Open-channel flow

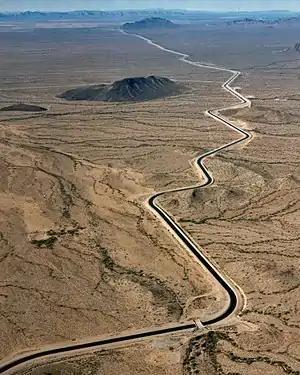
Central Arizona Project channel.

Open-channel flow can be classified and described in various ways based on the change in flow depth with respect to time and space. The fundamental types of flow dealt with in open-channel hydraulics are: